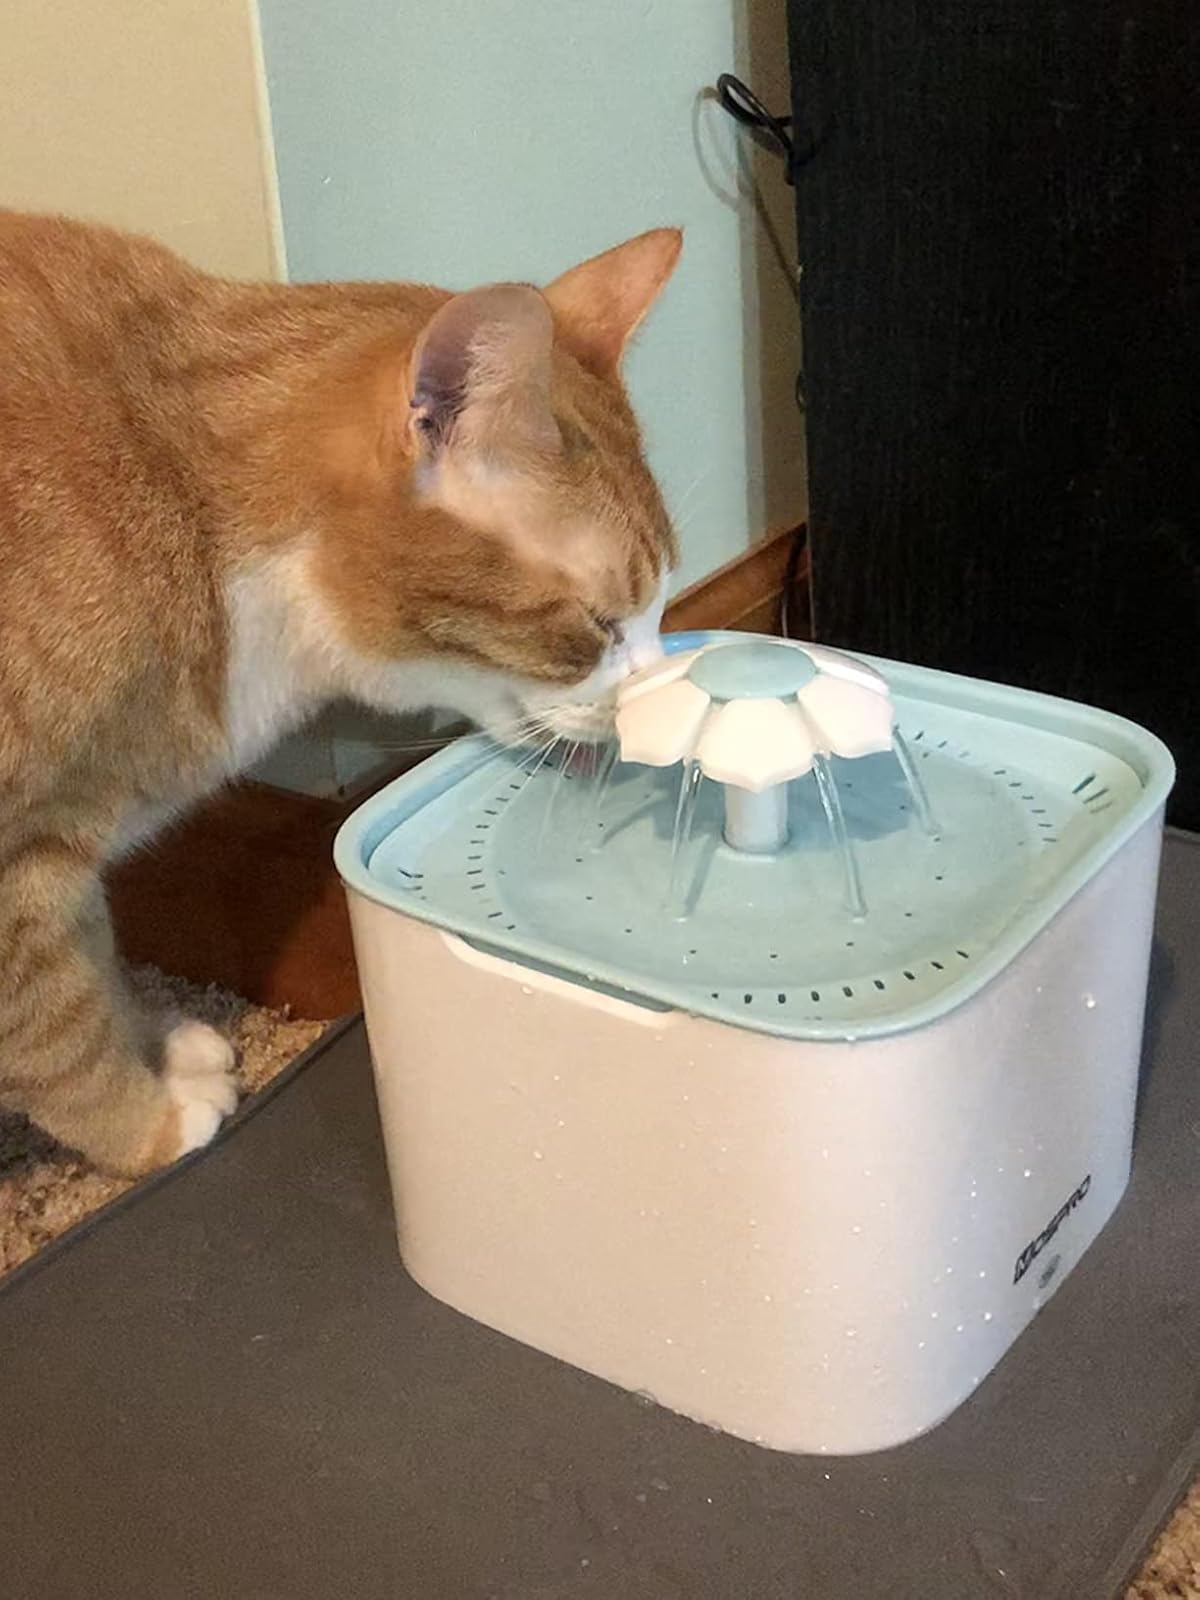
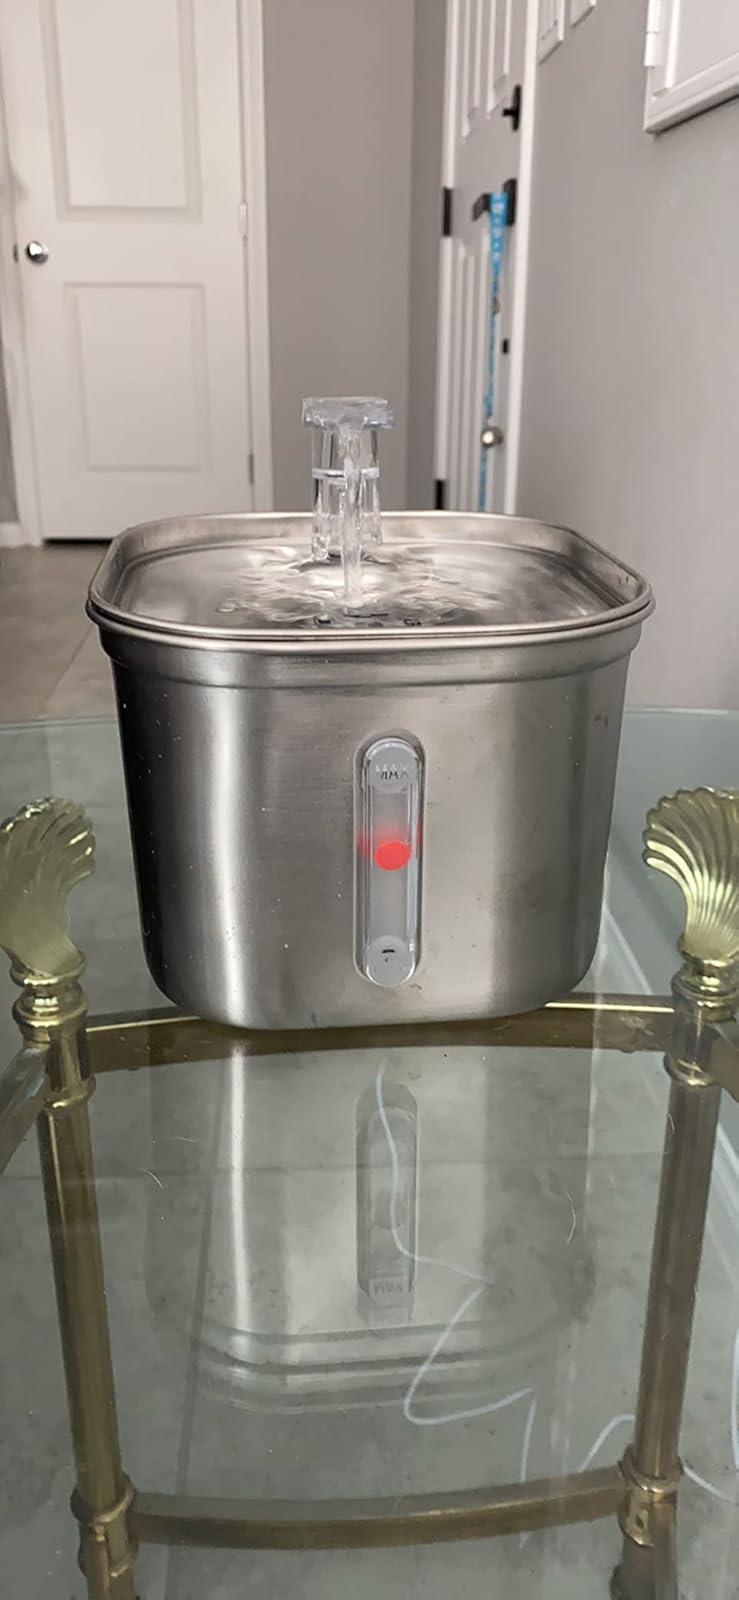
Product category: items_bowl
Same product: no